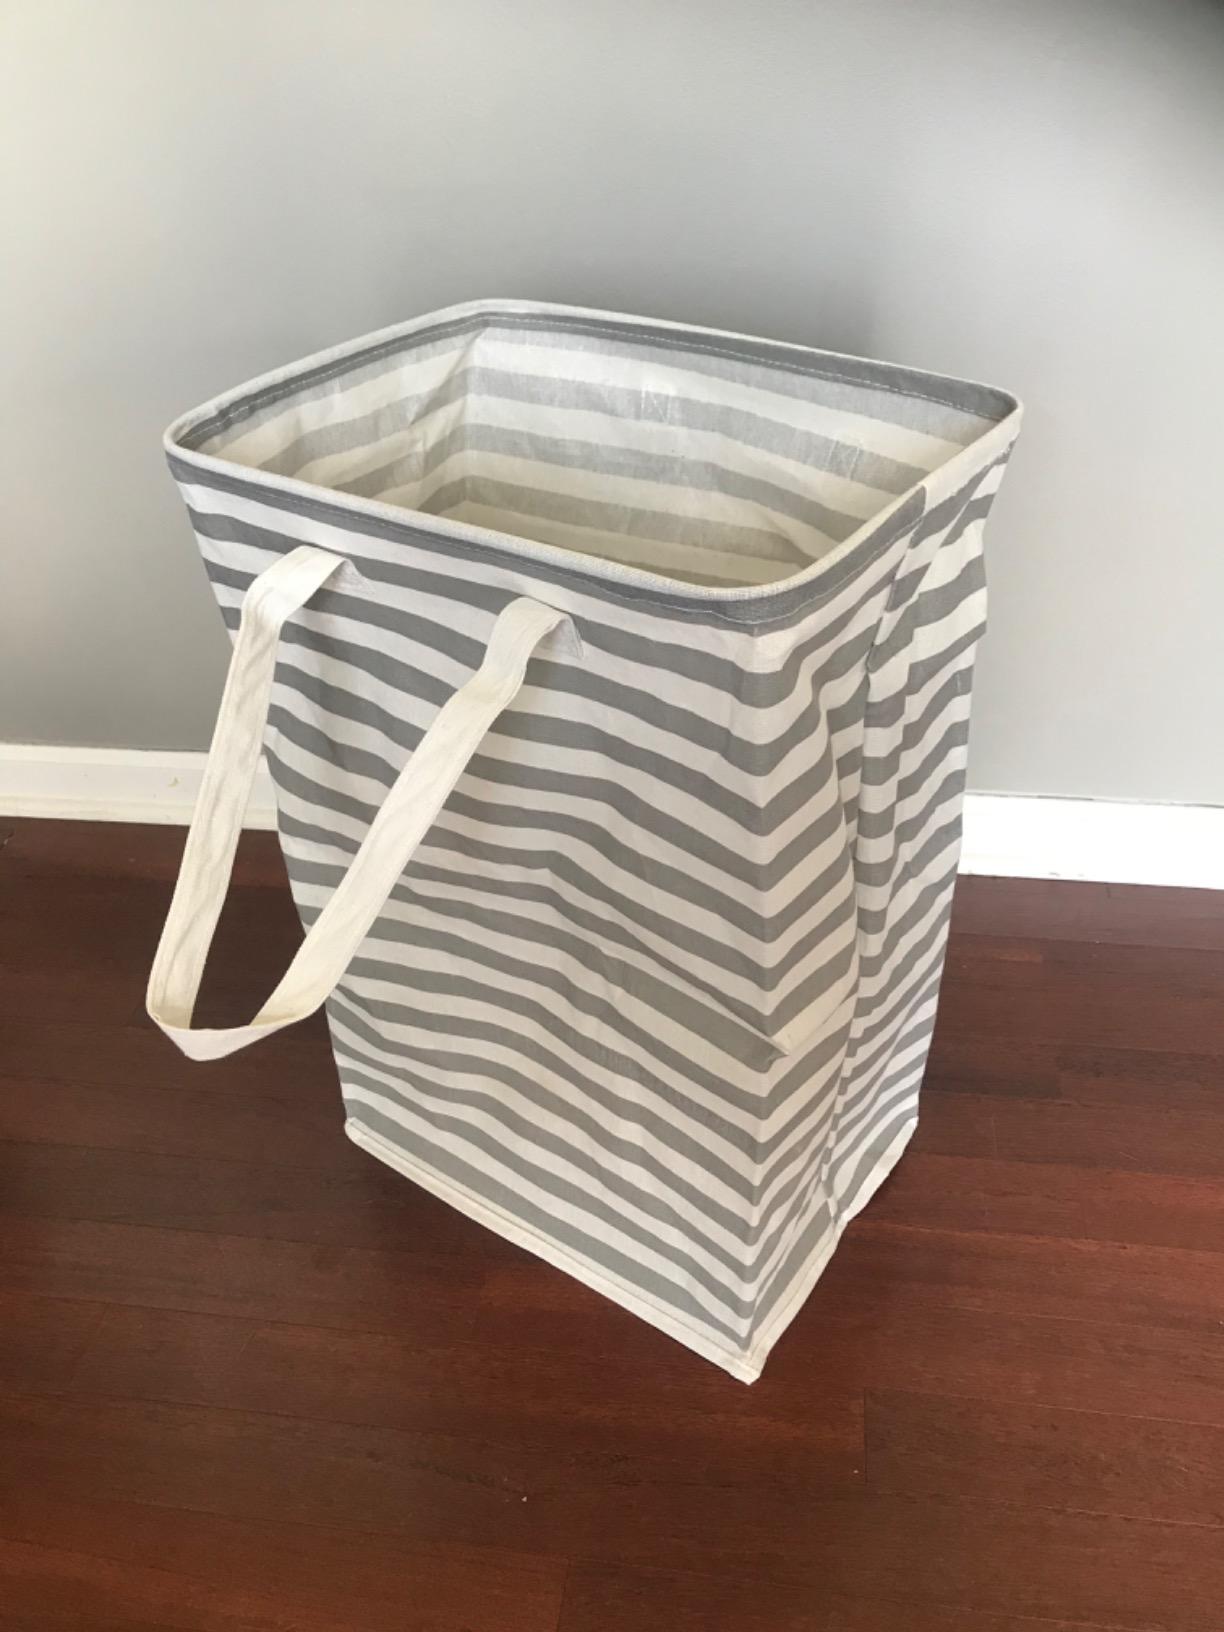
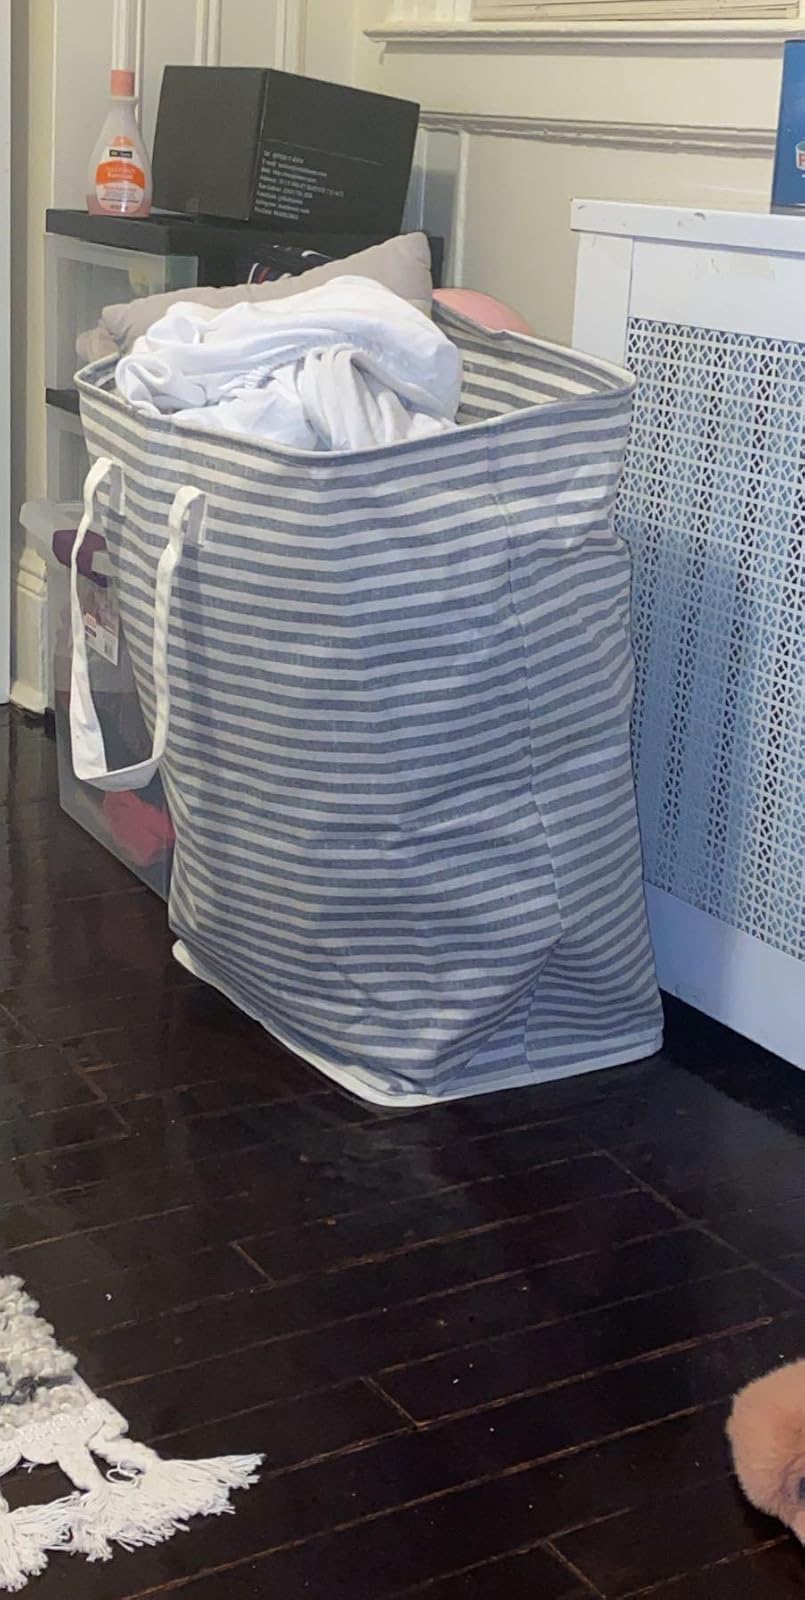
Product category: items_hamper
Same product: no